History of the Catholic Church in Germany

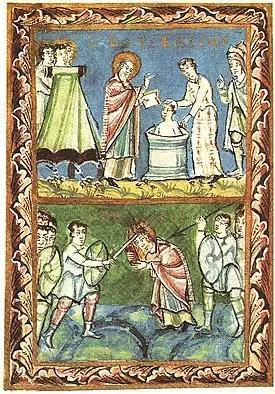
Saint Boniface, Baptising and Martyrdom, from the Sacramentary of Fulda

The earliest stage of Christianization of the various Celtic people and Germanic people occurred only in the western part of Germany, the part controlled by the Roman Empire. Christianization was facilitated by the prestige of the Christian Roman Empire amongst its pagan subjects and was achieved gradually by various means. The rise of Germanic Christianity was at first voluntary, particularly among groups associated with the Roman Empire. After Christianity became a largely unified and dominant force in Germania, remaining pockets of the indigenous Germanic paganism were converted by force. But aspects of the primeval pagan religion have persisted to this day, including the names of the days of the week.